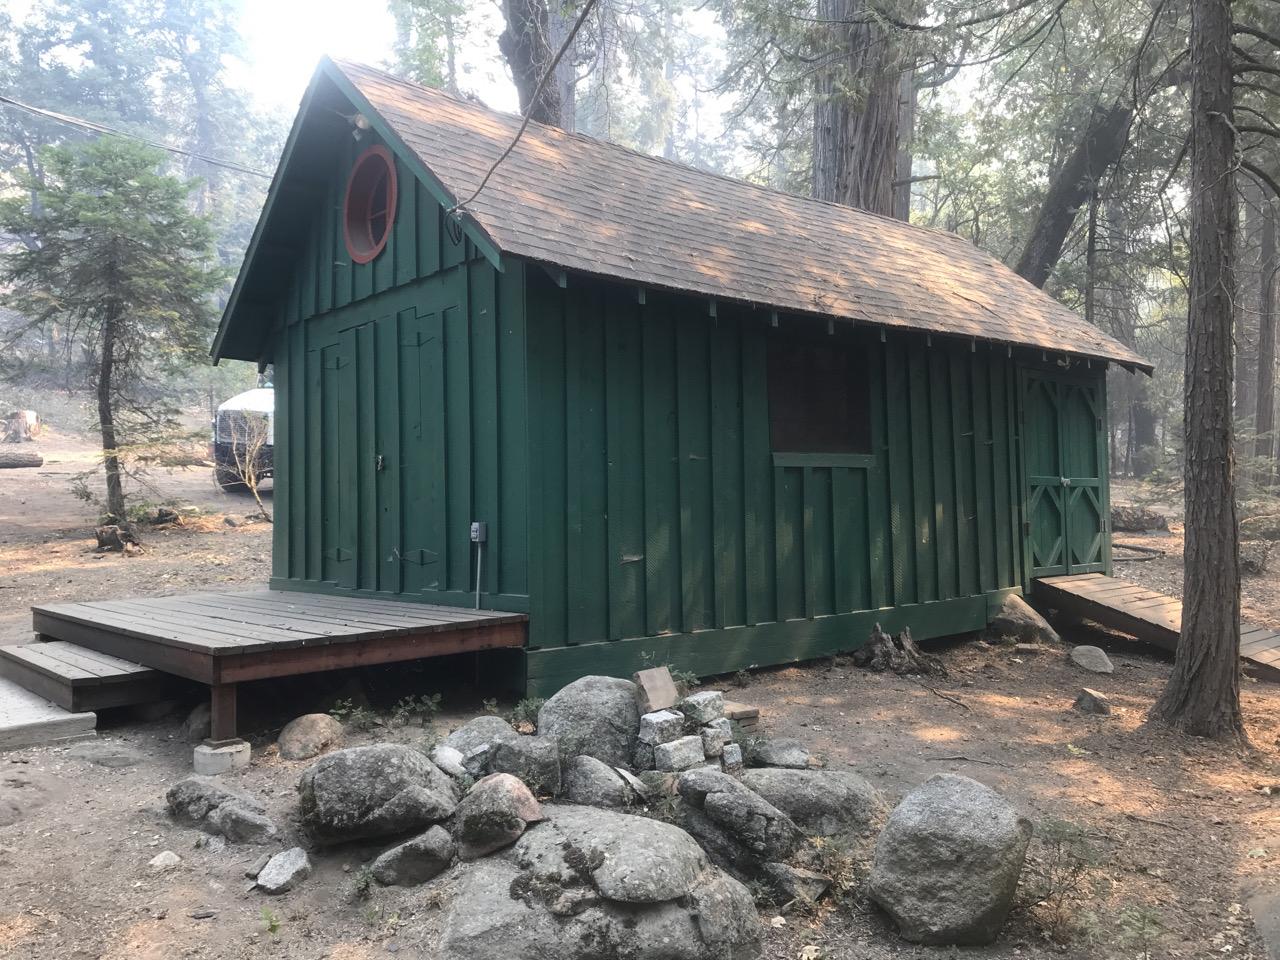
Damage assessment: no_damage